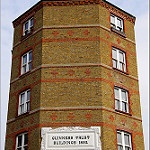
Label: buildings